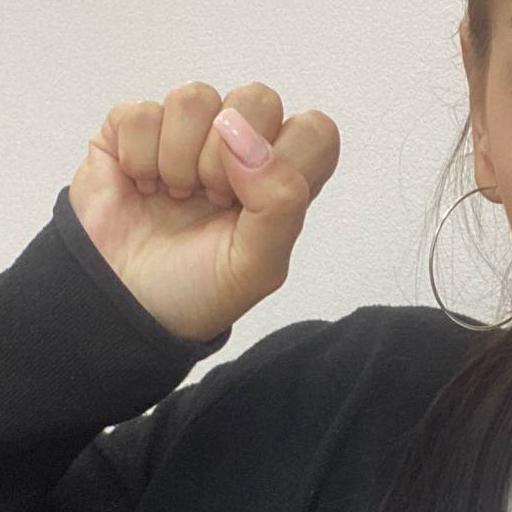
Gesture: fist